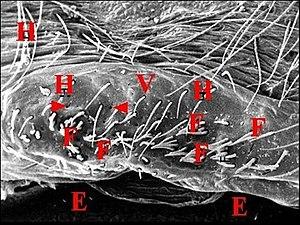
Région épigastrique d'une Meta menardi, vue d'ensemble au microscope électronique à balayage.
L'appareil épigastrique des araignées est un complexe anatomo-fonctionnel situé au niveau de l'orifice génital ou gonopore des Aranéides mâles. Il comporte des organes sécréteurs exocrines prégonoporaux pourvus de fusules comme les glandes séricigènes, des sensilles mécanoréceptrices et des glandules à phéromones. Il joue un rôle important dans le processus de la transmission spermatique.